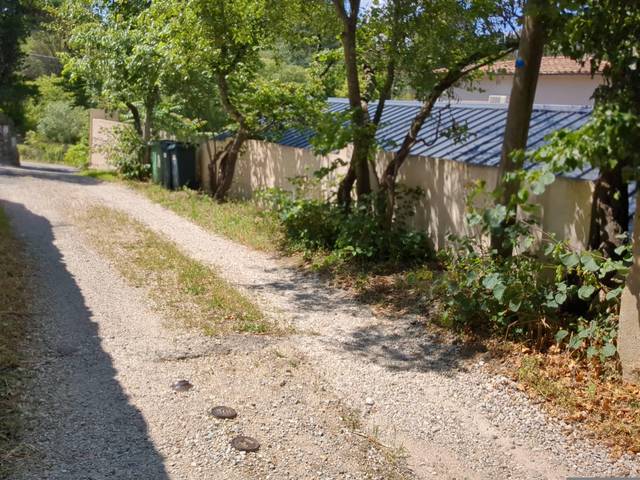
Region: France
Coordinates: 43.84, 4.337